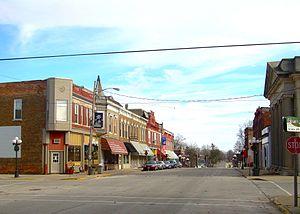
Le Roy également nommée LeRoy est une petite ville du comté de McLean dans l'Illinois aux États-Unis. Elle est fondée le 28 novembre 1835 par Asahel Gridley et Merritt L. Covell, deux hommes d'affaires, originaires de Bloomington (Illinois). Elle est incorporée en tant que town en 1853 puis en tant que city le 10 août 1874.